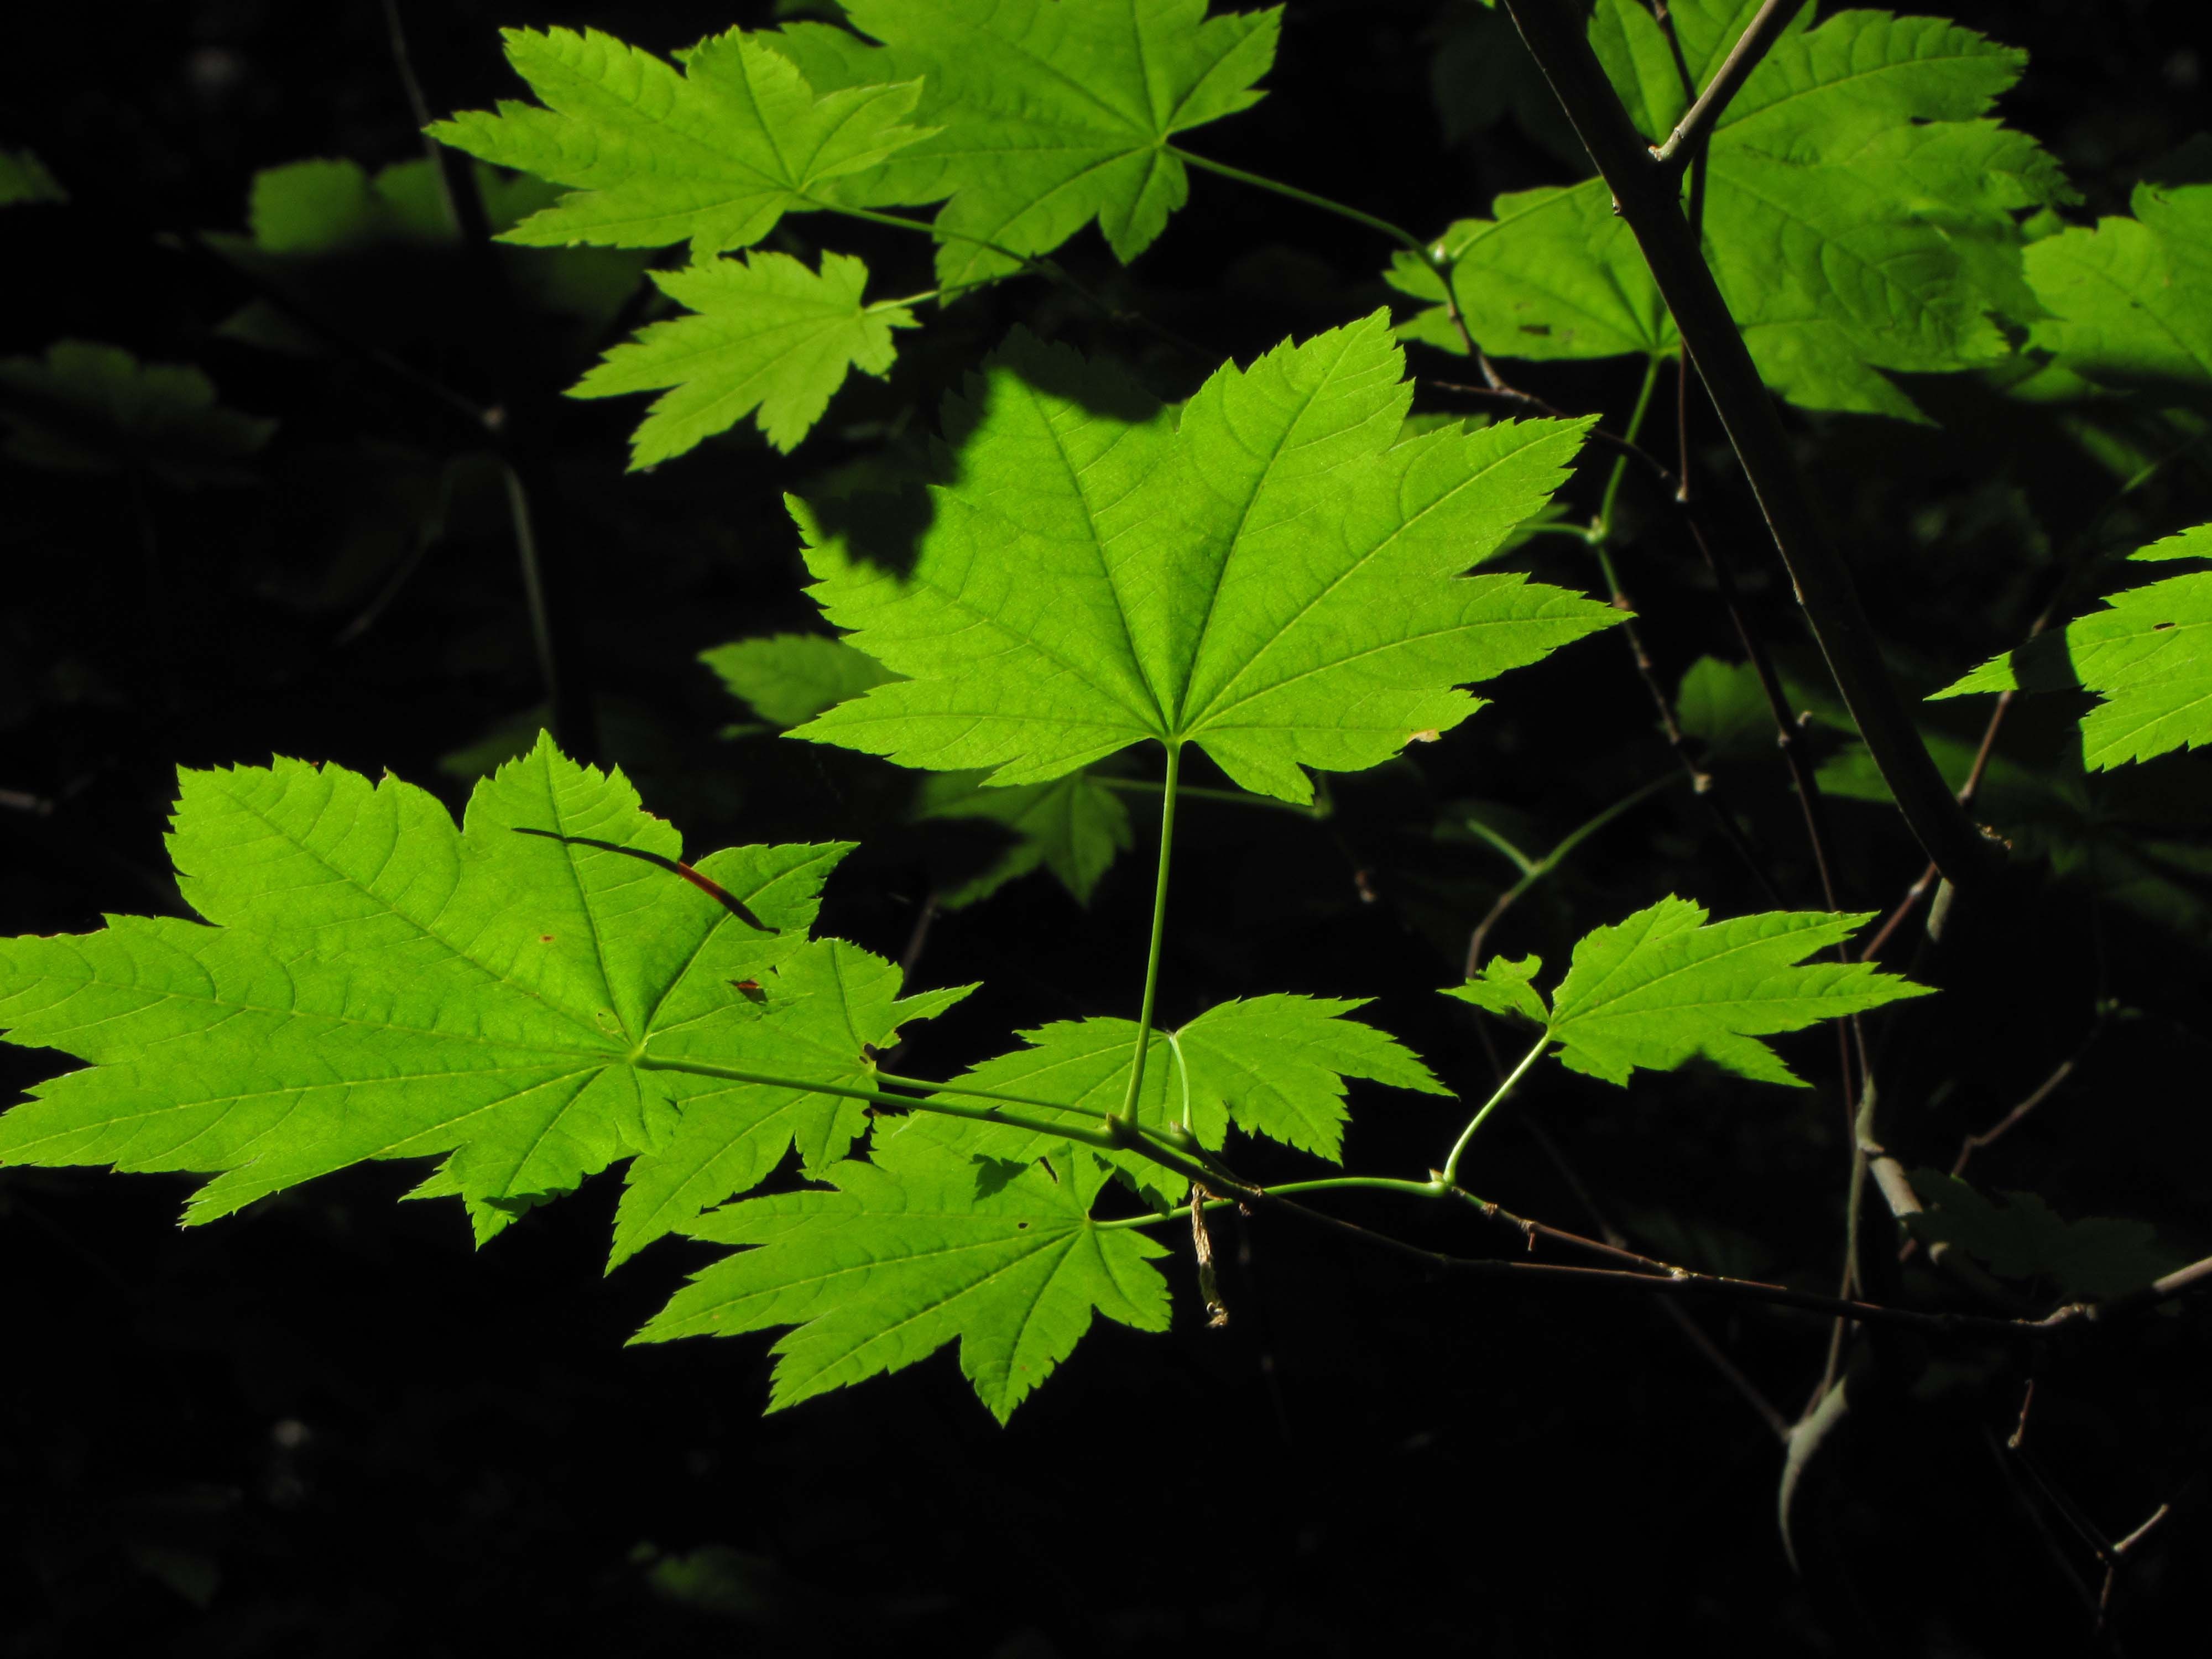
tree, nature, branch, plant, leaf, flower, green, produce, soil, botany, maple tree, maple leaf, leafs, flowering plant, woody plant, land plant